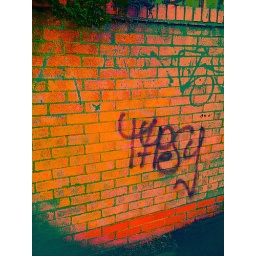
Graffiti tag on a wall near my house